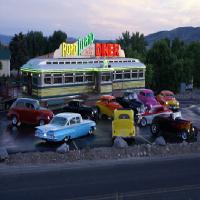
Weather: cloudy or overcast